John Hamlin

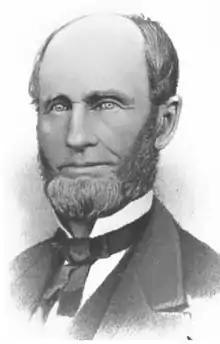

John Hamlin (October 25, 1800 – March 29, 1876) was an American politician. His travels early in his adulthood led him to Peoria, Illinois, where he traded for the American Fur Company. He served one term in the Illinois House of Representatives and then two terms in the Illinois Senate.